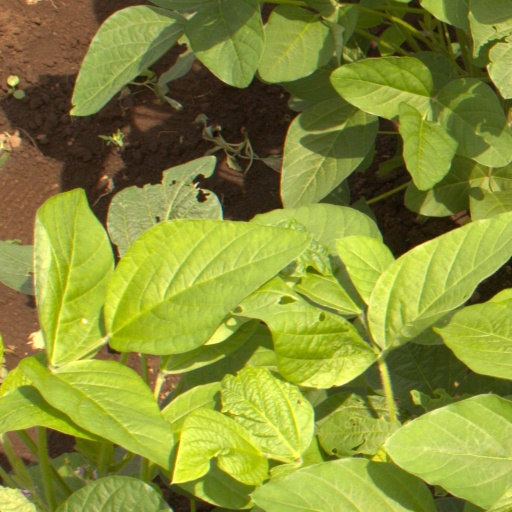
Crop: soybean